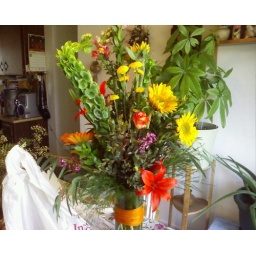
My GORGEOUS flowers from Scott for my 31st bday. With my favorite flowers in orange and sunflowers!